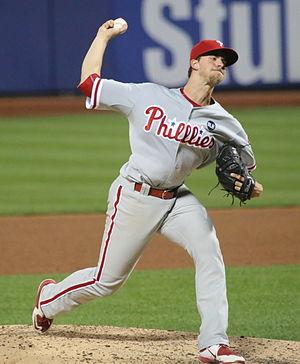
La saison 2017 des Phillies de Philadelphie est la 135ᵉ saison en Ligue majeure de baseball pour cette franchise.
Aaron Michael Nola est un lanceur droitier des Phillies de Philadelphie de la Ligue majeure de baseball.